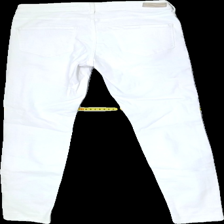
View: back
Type: Jeans
Category: Ladies
Brand: Maison Scotch
Colors: White
Material: 92%cotton 6%polyester 2%elastane
Cut: Regular
Size: 34
Season: Spring
Trend: Denim
Price range: 100-150
Recommended usage: Reuse